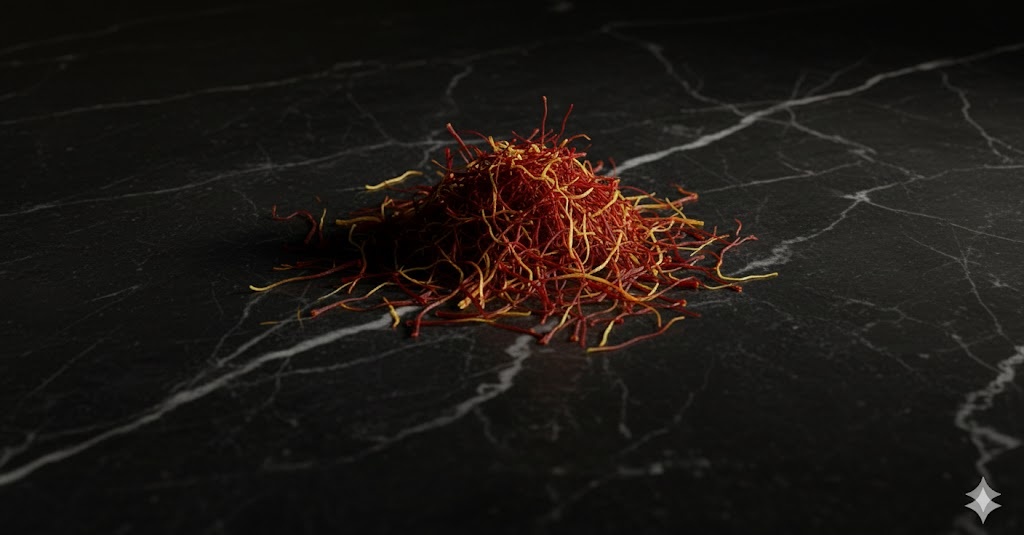
Saffron quality class: lacha